Derwent Lees

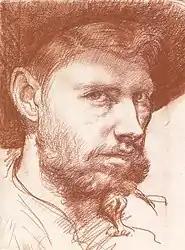
Self-portrait

Derwent Lees was born in Hobart, Australia, in November 1884. His father was general manager of the Union Bank of Australia. He suffered a head injury and lost a foot in a riding accident as a youth, while studying at Melbourne Grammar School in 1899–1900. Afterwards, he wore a wooden prosthetic. Following a brief stay in Paris, he moved to London in 1905 and studied at the Slade School of Fine Art with Henry Tonks and Frederick Brown. He joined its staff in 1908 while still a student, and remained there, on and off, for ten years.